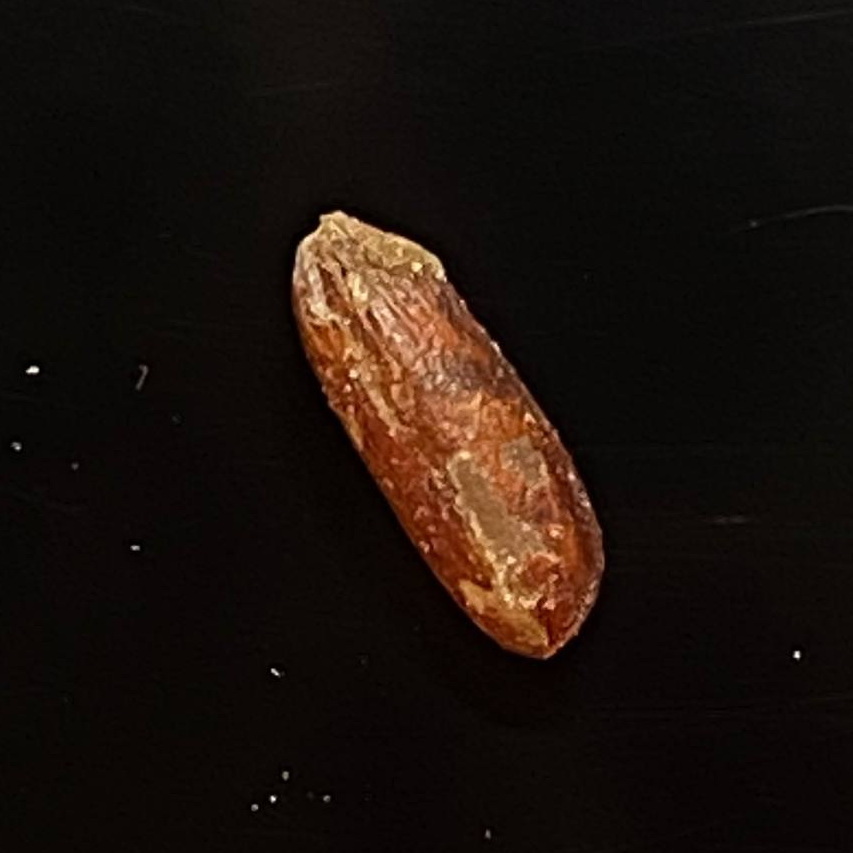
Rice variety: Ganjiya